Churches in Norway

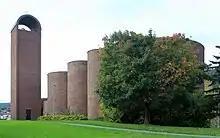
Åssiden Church, Drammen Municipality, modern brick building (1967)

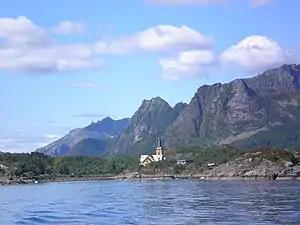
Vågan Church was prepared as a building kit, then transported to Lofoten for assembly. One of the largest wooden churches (1,200 seats).

Early churches may have been built on sites of pre-Christian worship. Prehistorical burial sites (notably burial mounds) at or near the sites of several churches, for instance at Avaldsnes, suggests continuity from pre-Christian times. In West Norway, it was also typical that churches were erected at or in connection to the largest or dominant farm in each district. Some of these may originally have been so-called "pillow" or "convenience" (private) churches for rich families or the local chief. Stone churches were more common in cities, along the outer coast, in rich agricultural areas in East Norway and Trøndelag, and in regional centres in fjord districts of West Norway; while stave churches were more common in rural or sparsely populated areas.